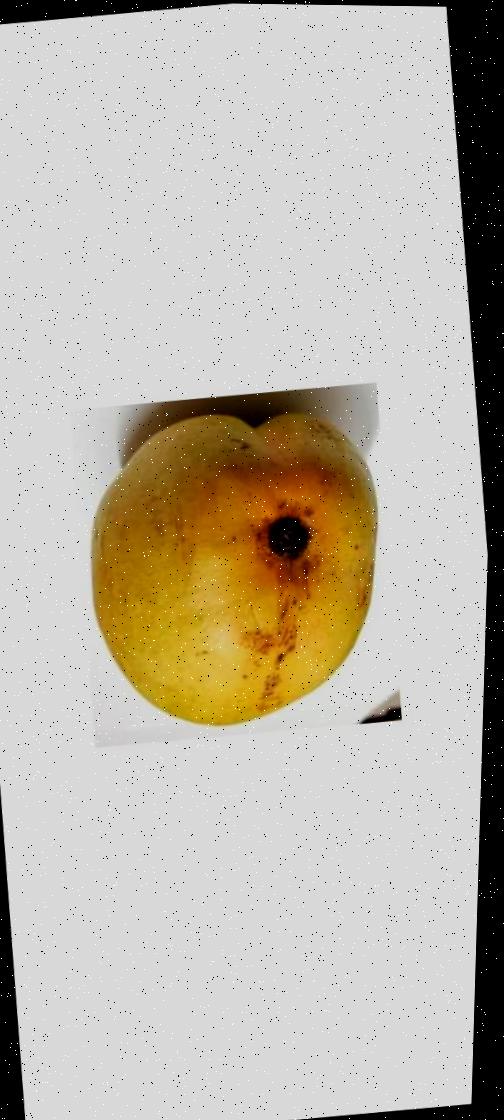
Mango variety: Bari-11